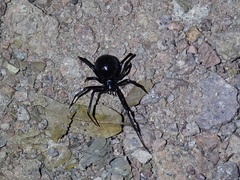
Species: Lactrodectus_hesperus